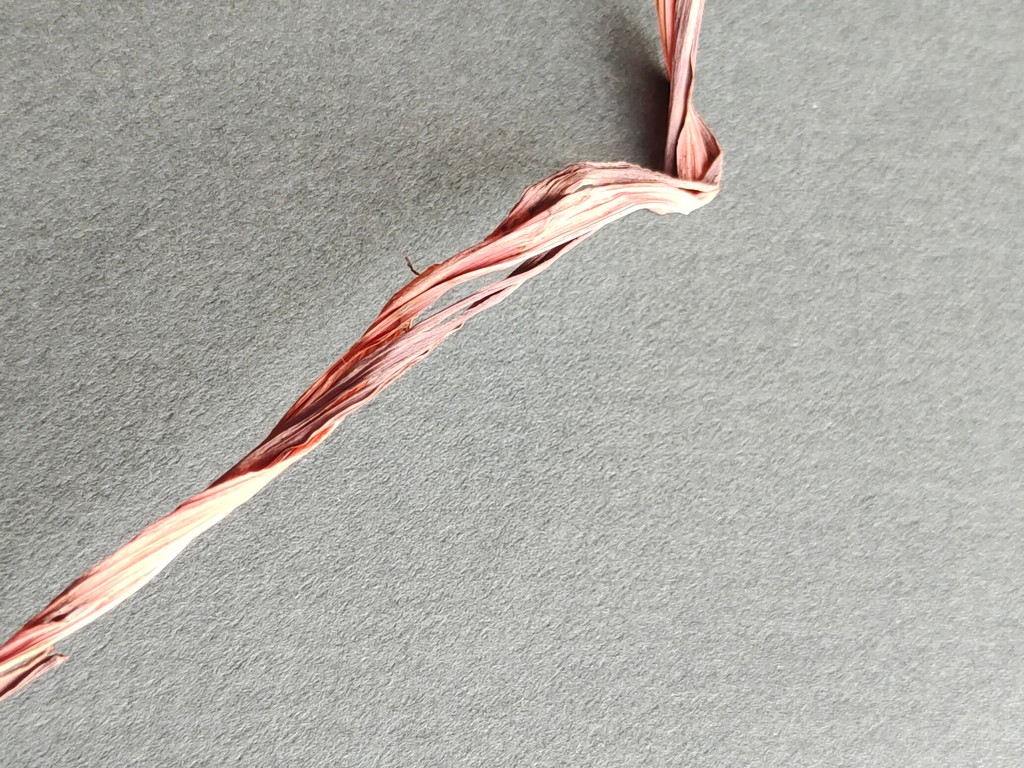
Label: Dried